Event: Nepal Earthquake
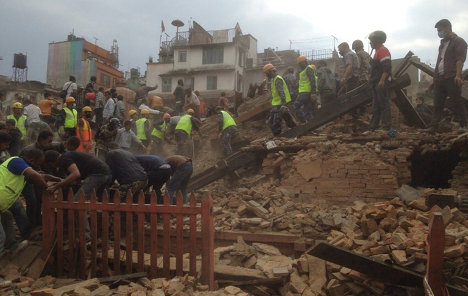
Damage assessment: damage